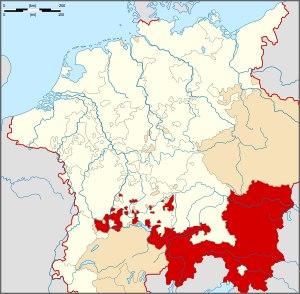
Le Cercle d'Autriche est un cercle du Saint-Empire romain germanique.